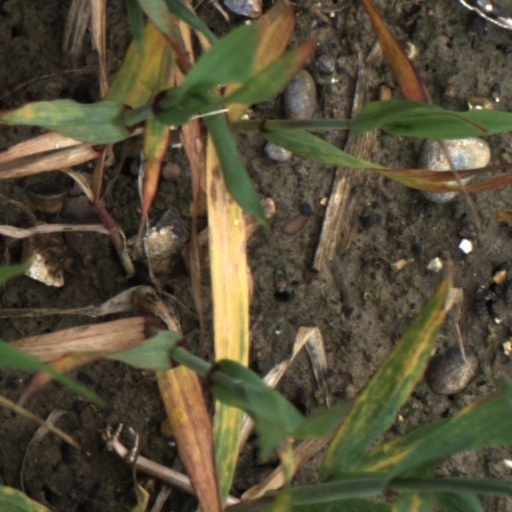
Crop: wheat